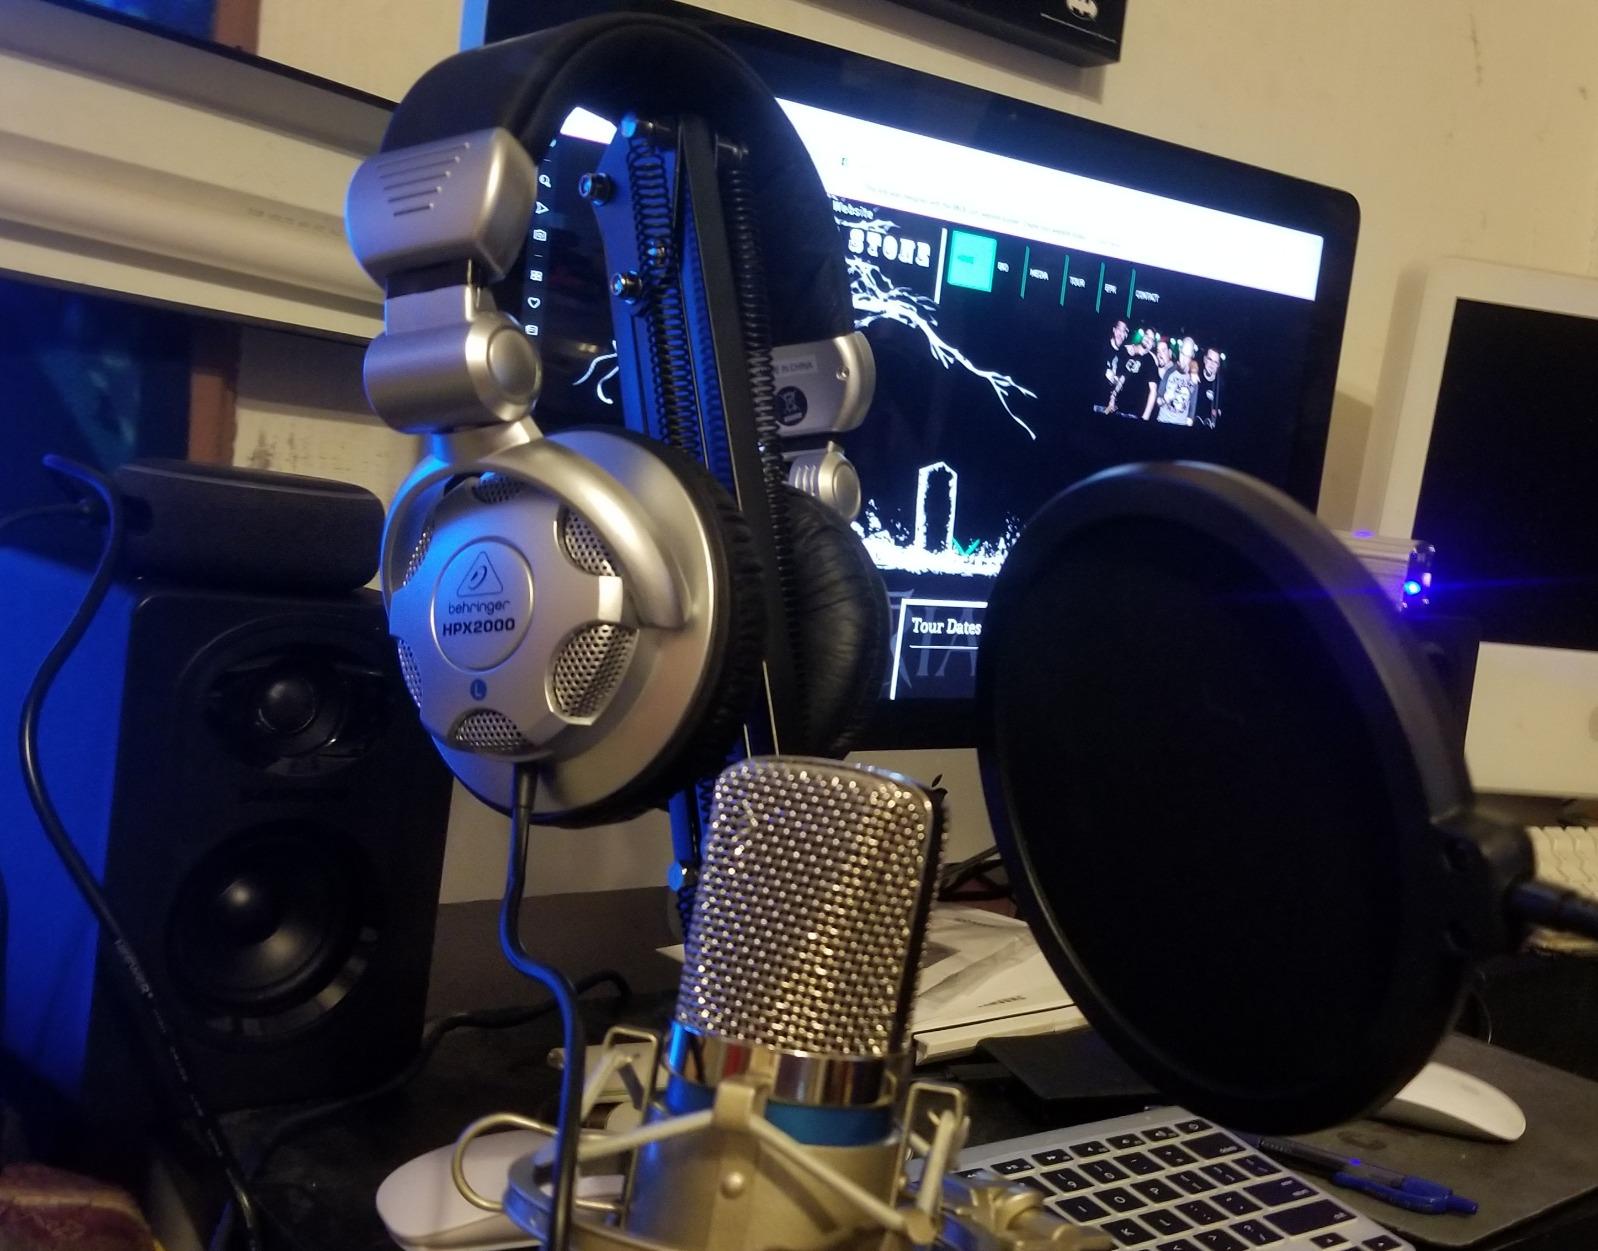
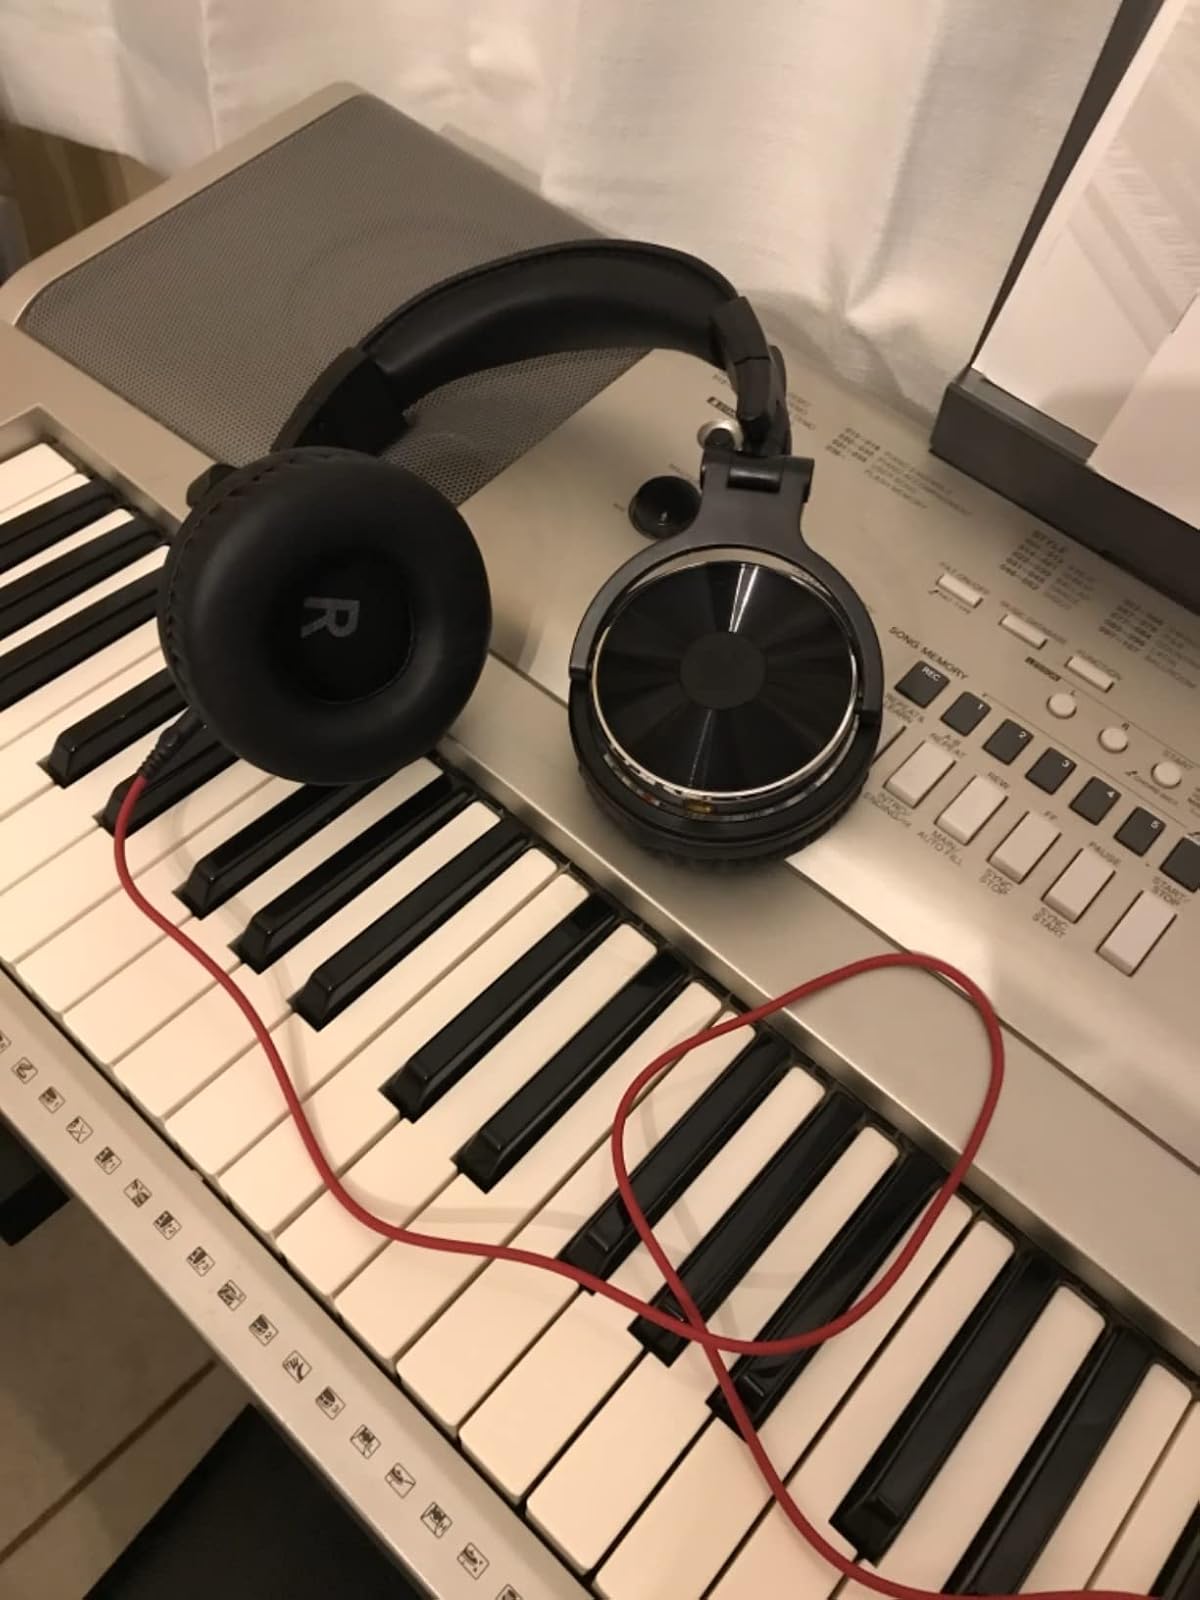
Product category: headphones
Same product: no